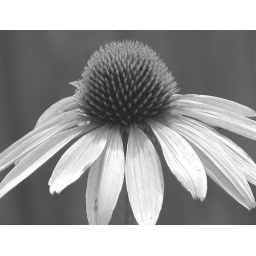
I'm glad we don't live in a black &amp;amp; white world